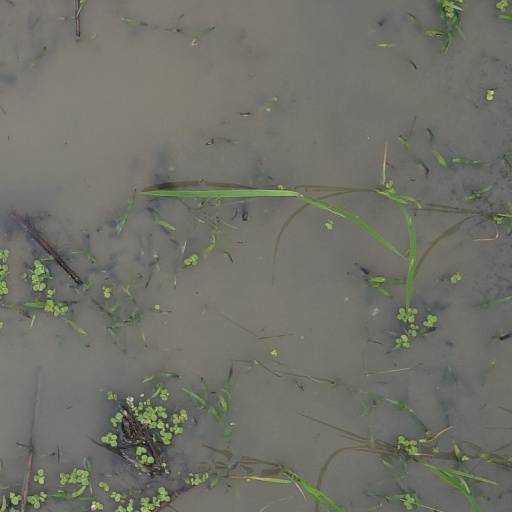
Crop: rice